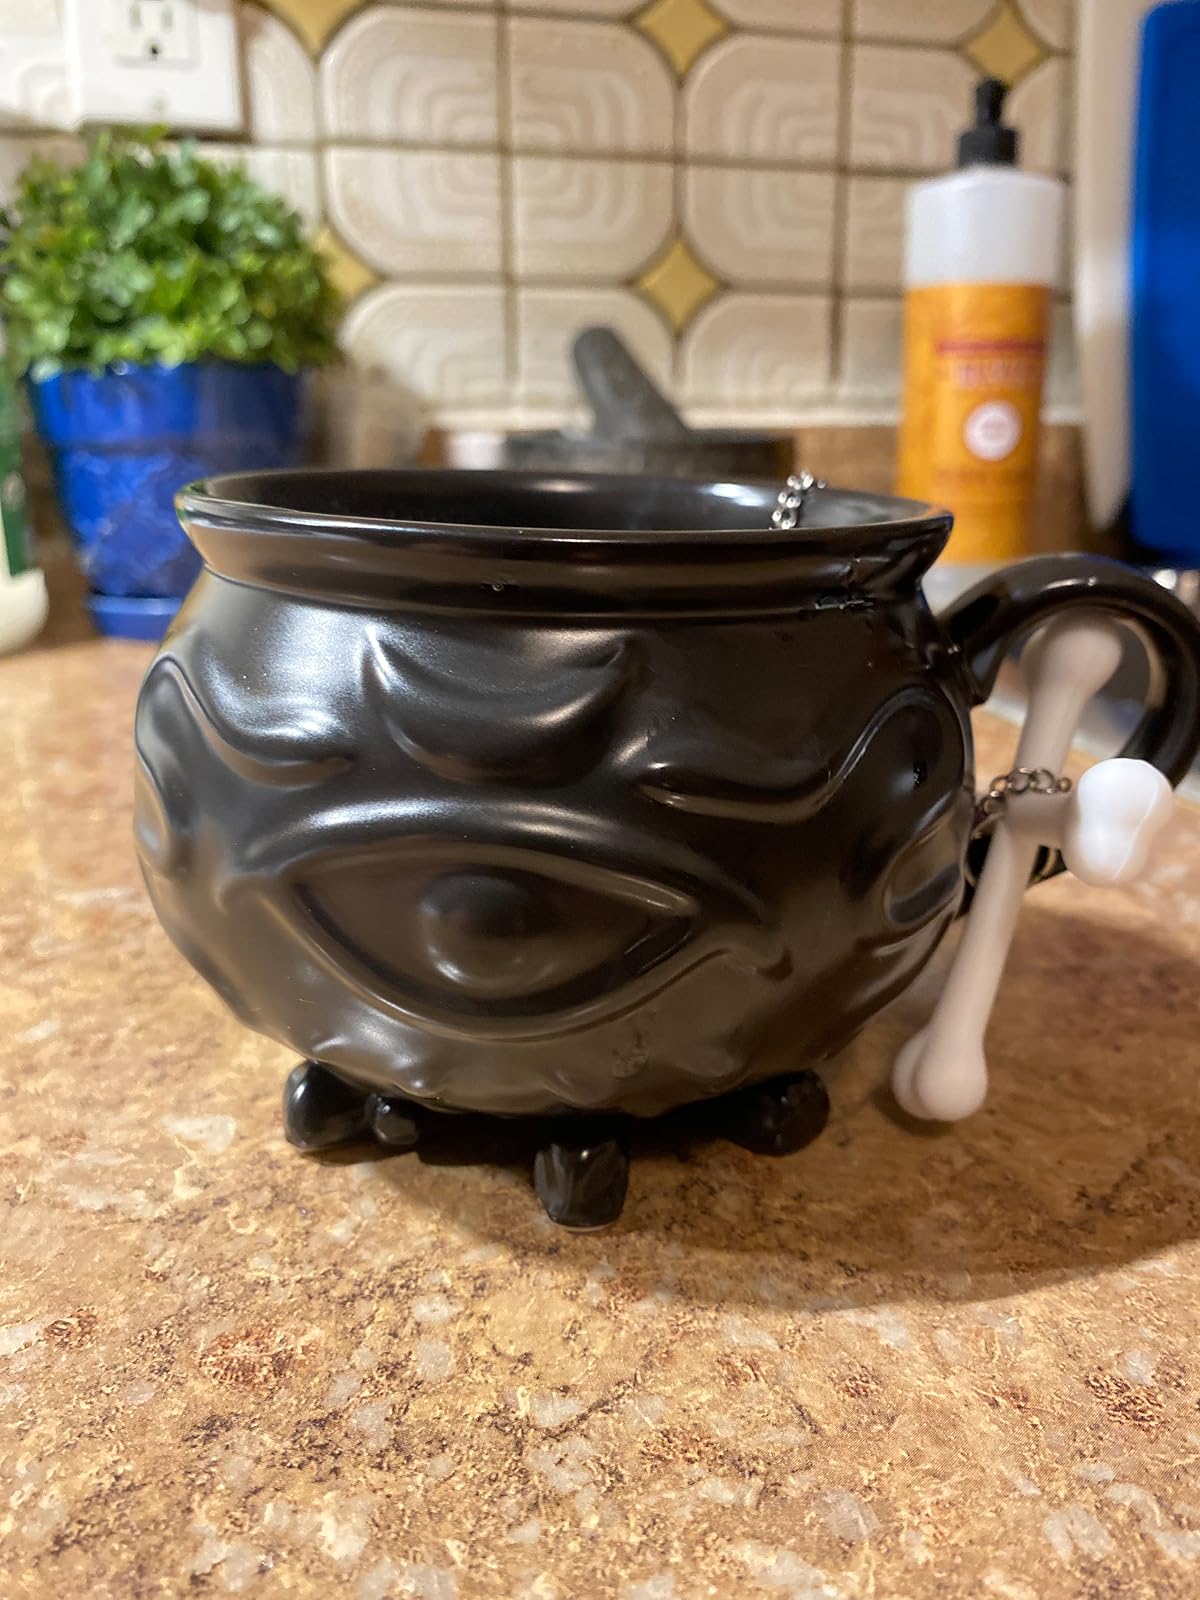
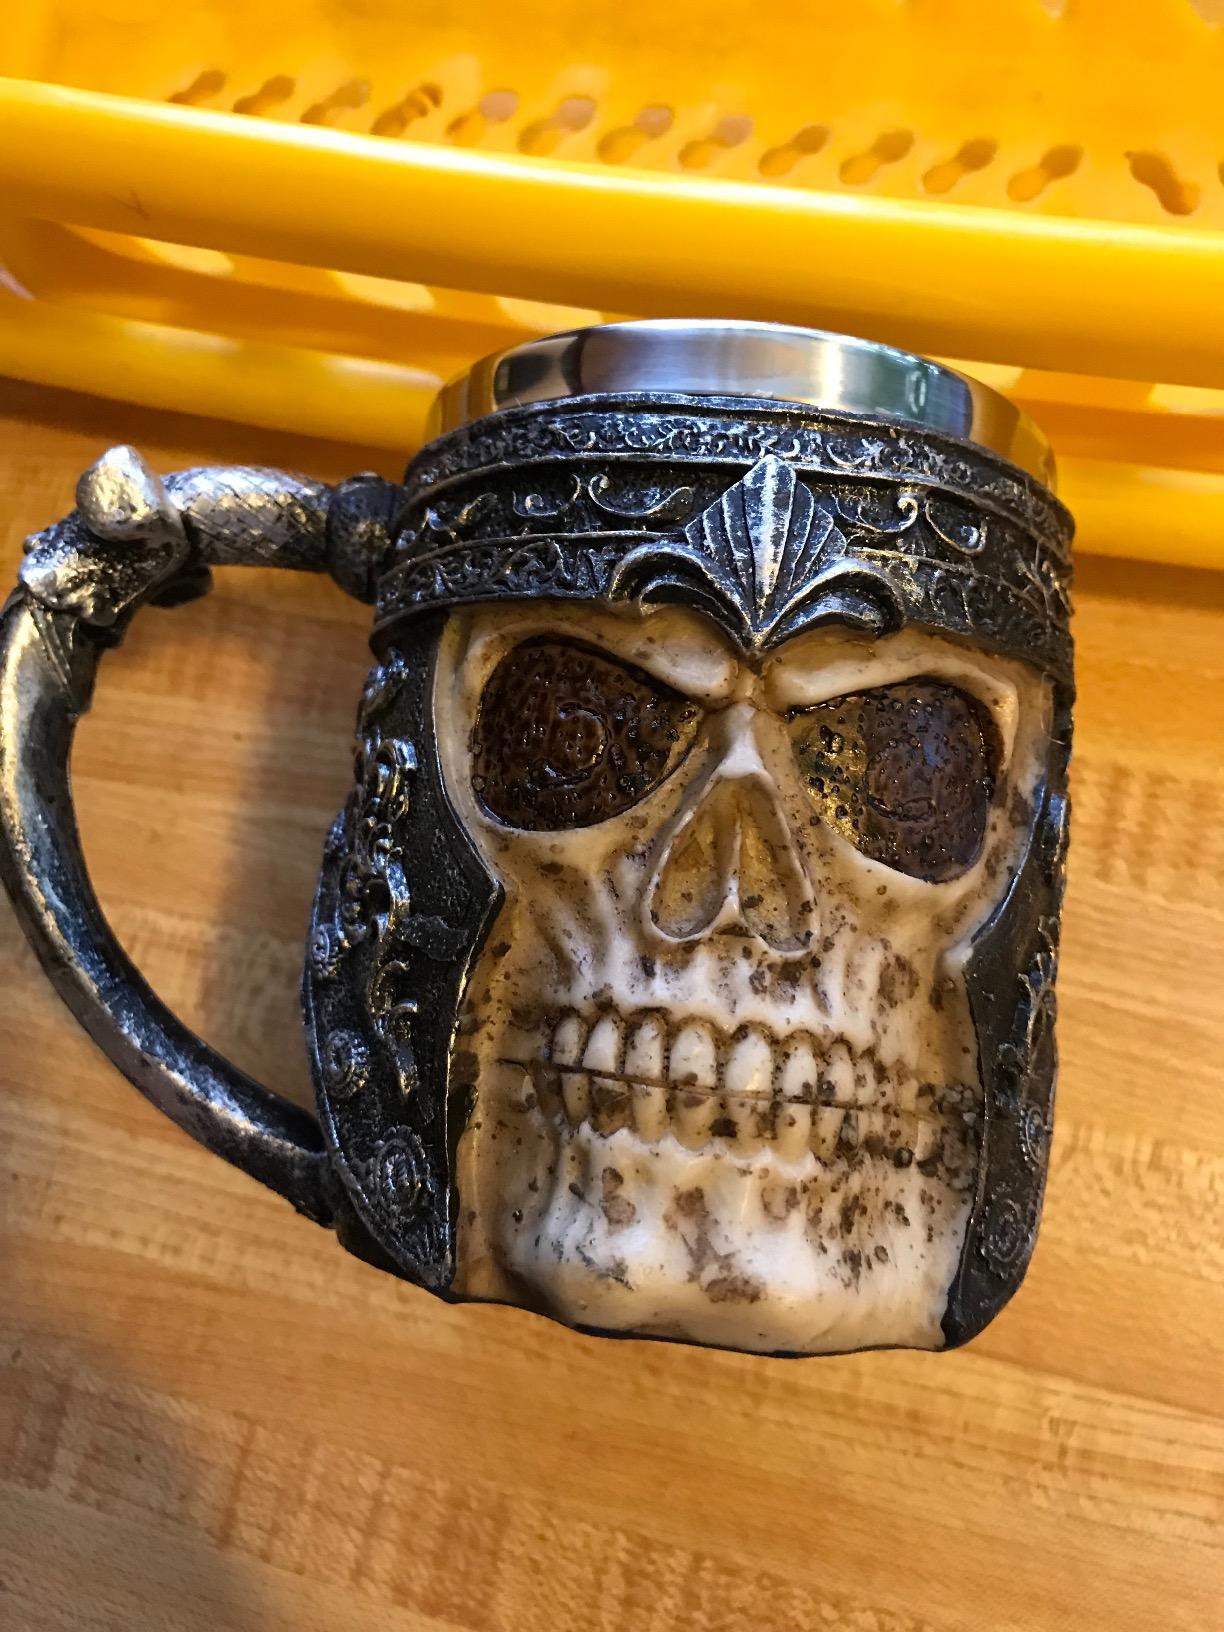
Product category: items_mug
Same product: no